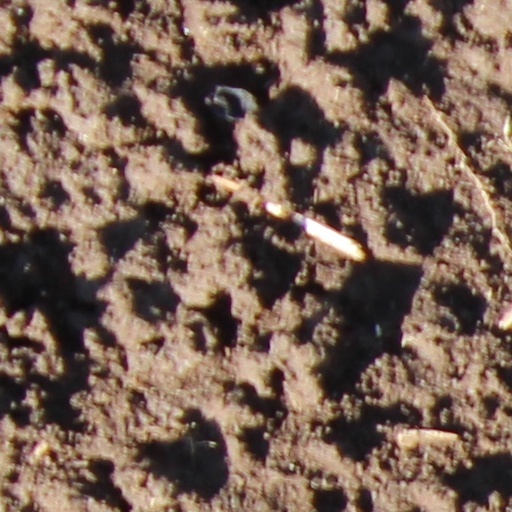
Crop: wheat